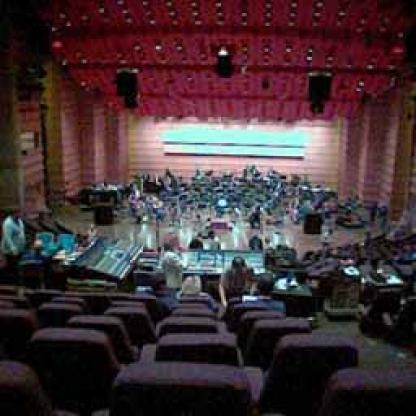
Scene: Indoor